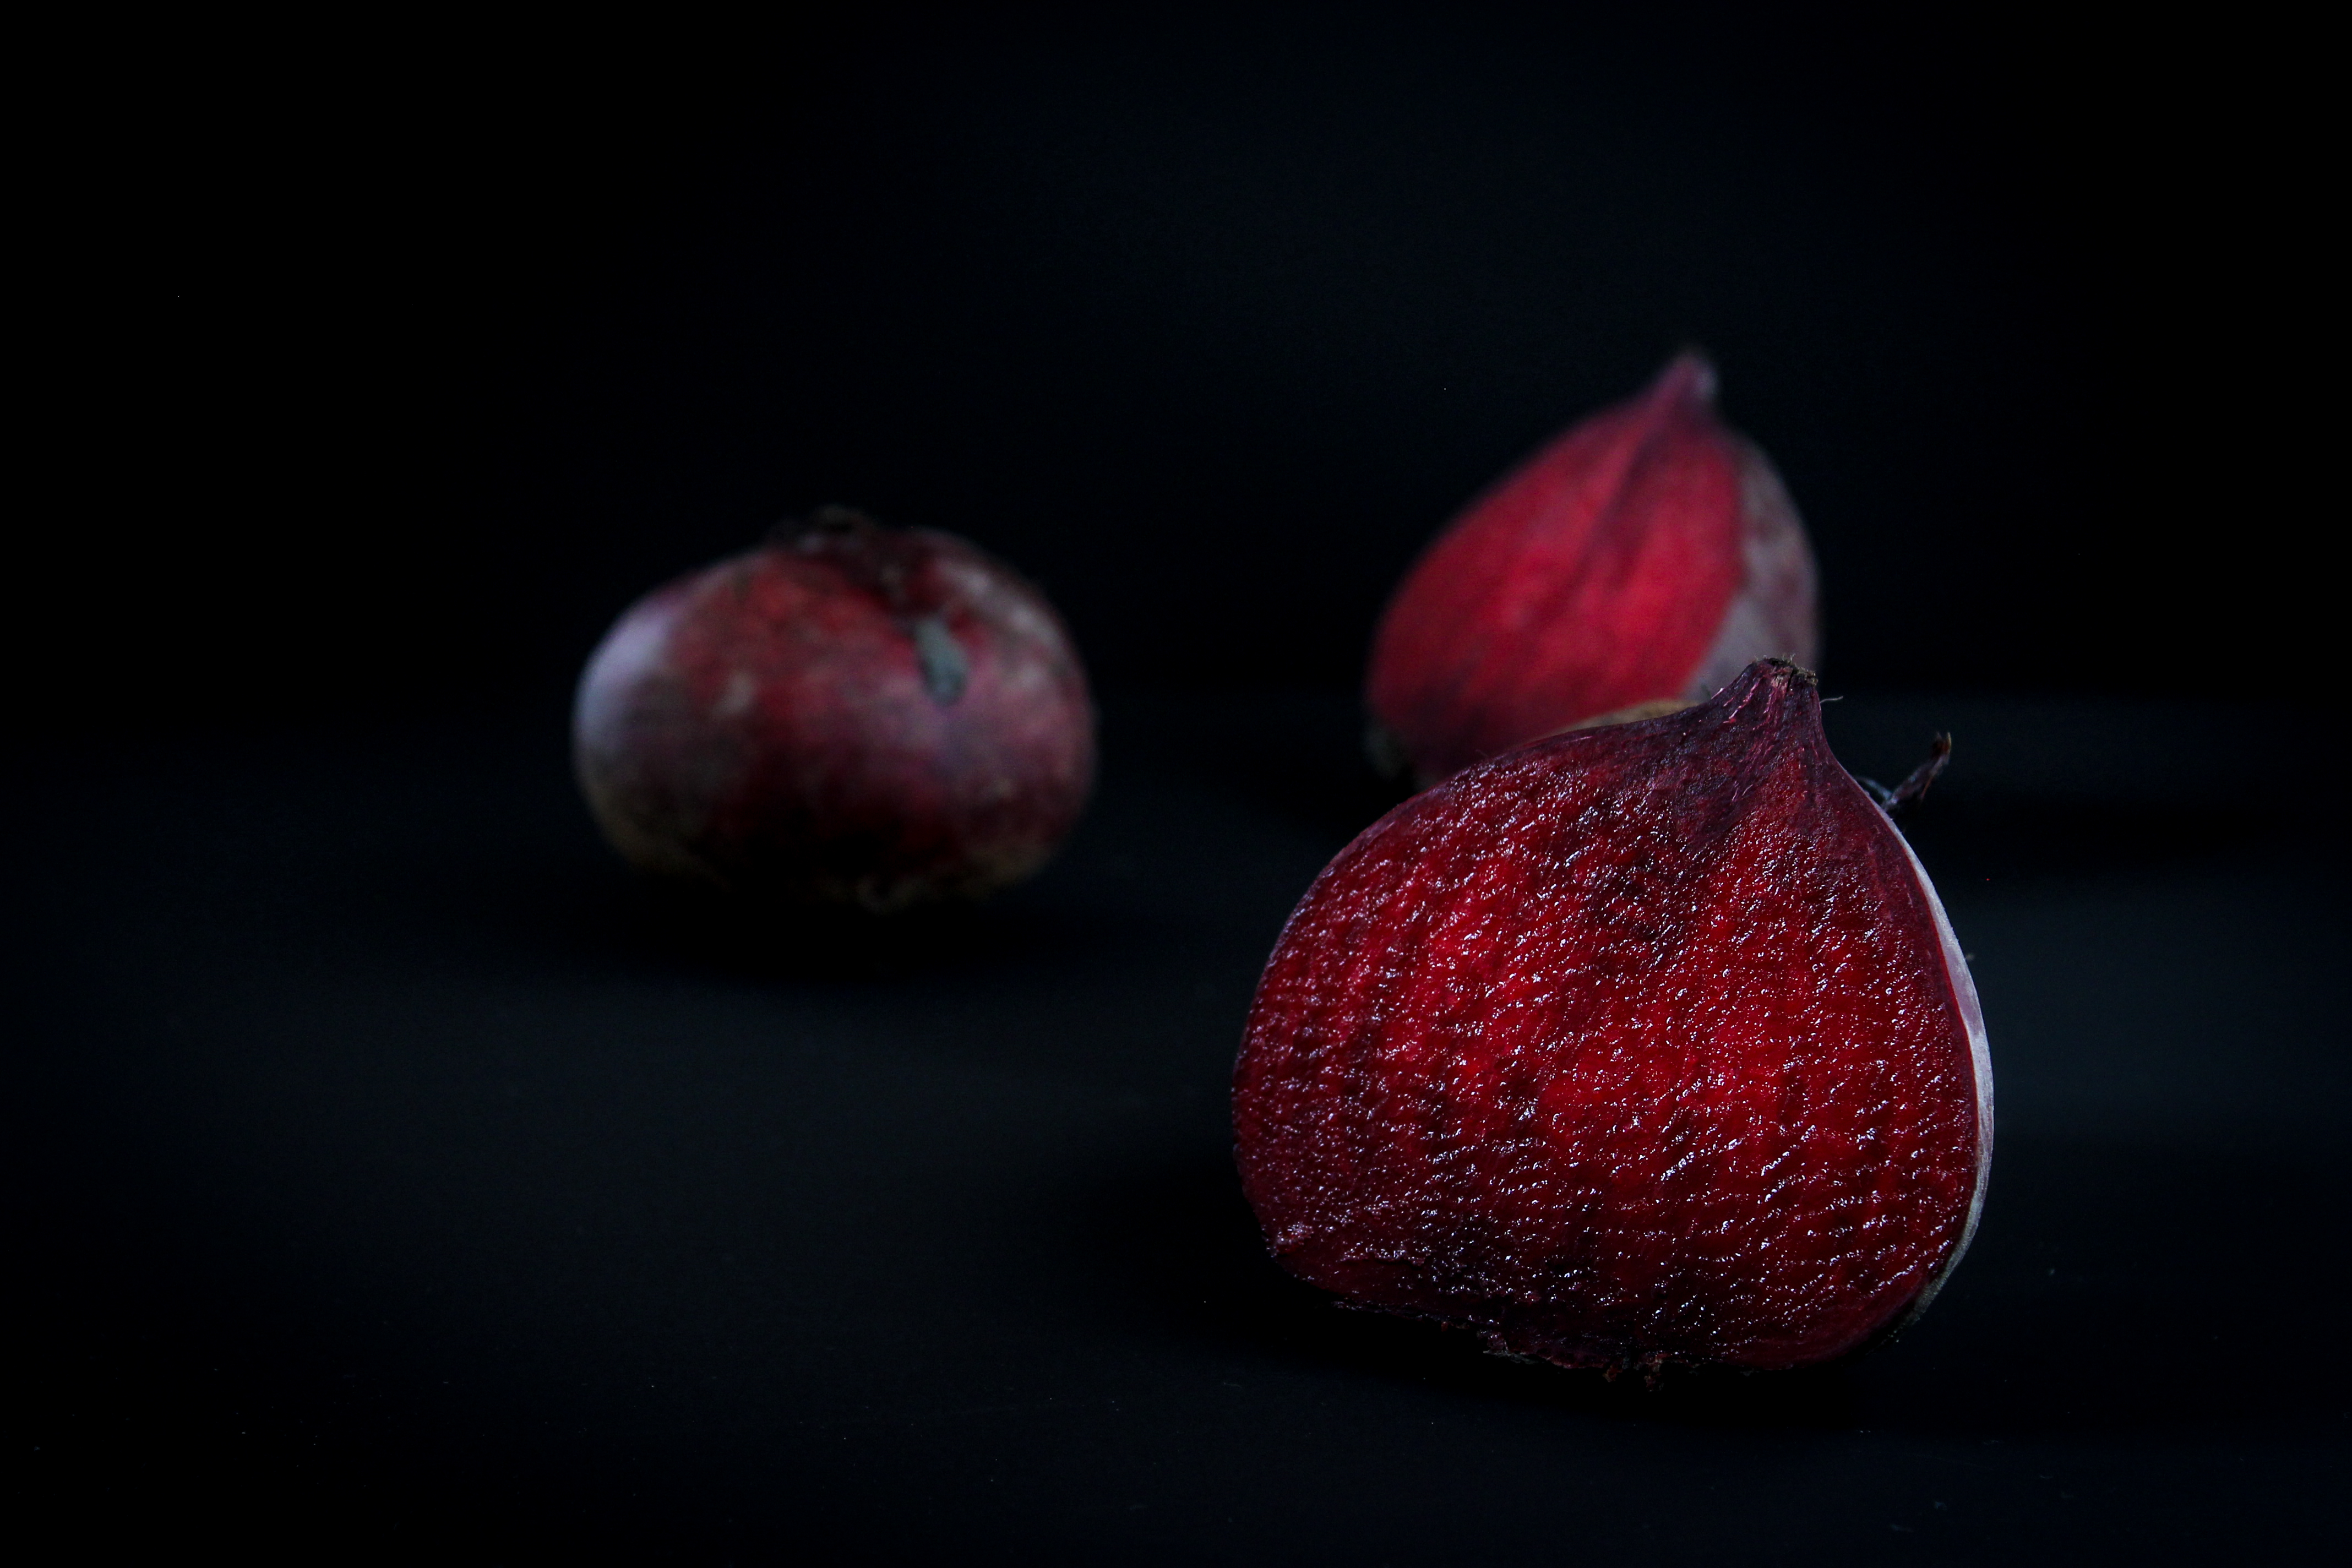
still life photography, red, plant, fruit, accessory fruit, food, photography, still life